Barrytown

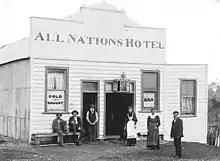
The All Nations Hotel in 1898

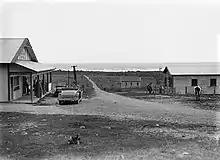
All Nations Hotel on the left and the Barrytown Settlers Hall on the right (1930s)

The Barrytown hotel was built in 1879, and taken over by Thomas Burns in 1884. It had seven bedrooms, and an additional building that slept 10. It was notable for its billiard room with an Alcock table. The hotel is still in operation today.